Waist beads

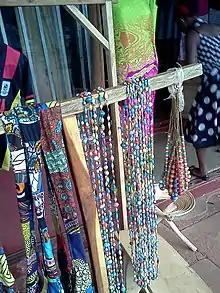
Various African designs of waist beads.

Girdles were symbols of status and were made of chains, wire, thread, and shells, and often featured multiple colors Modern-day people from many African cultures wear waist beads, including Ghanaians, Senegalese, Igbos, Yorubas, Ewes, Ashantis, Krobos, Swahilis, Mijikenda and Ga-Adangbes. Each culture has its own reasons for wearing waist beads. In many African cultures, waist beads are commonly given to young women around the time they go through puberty.